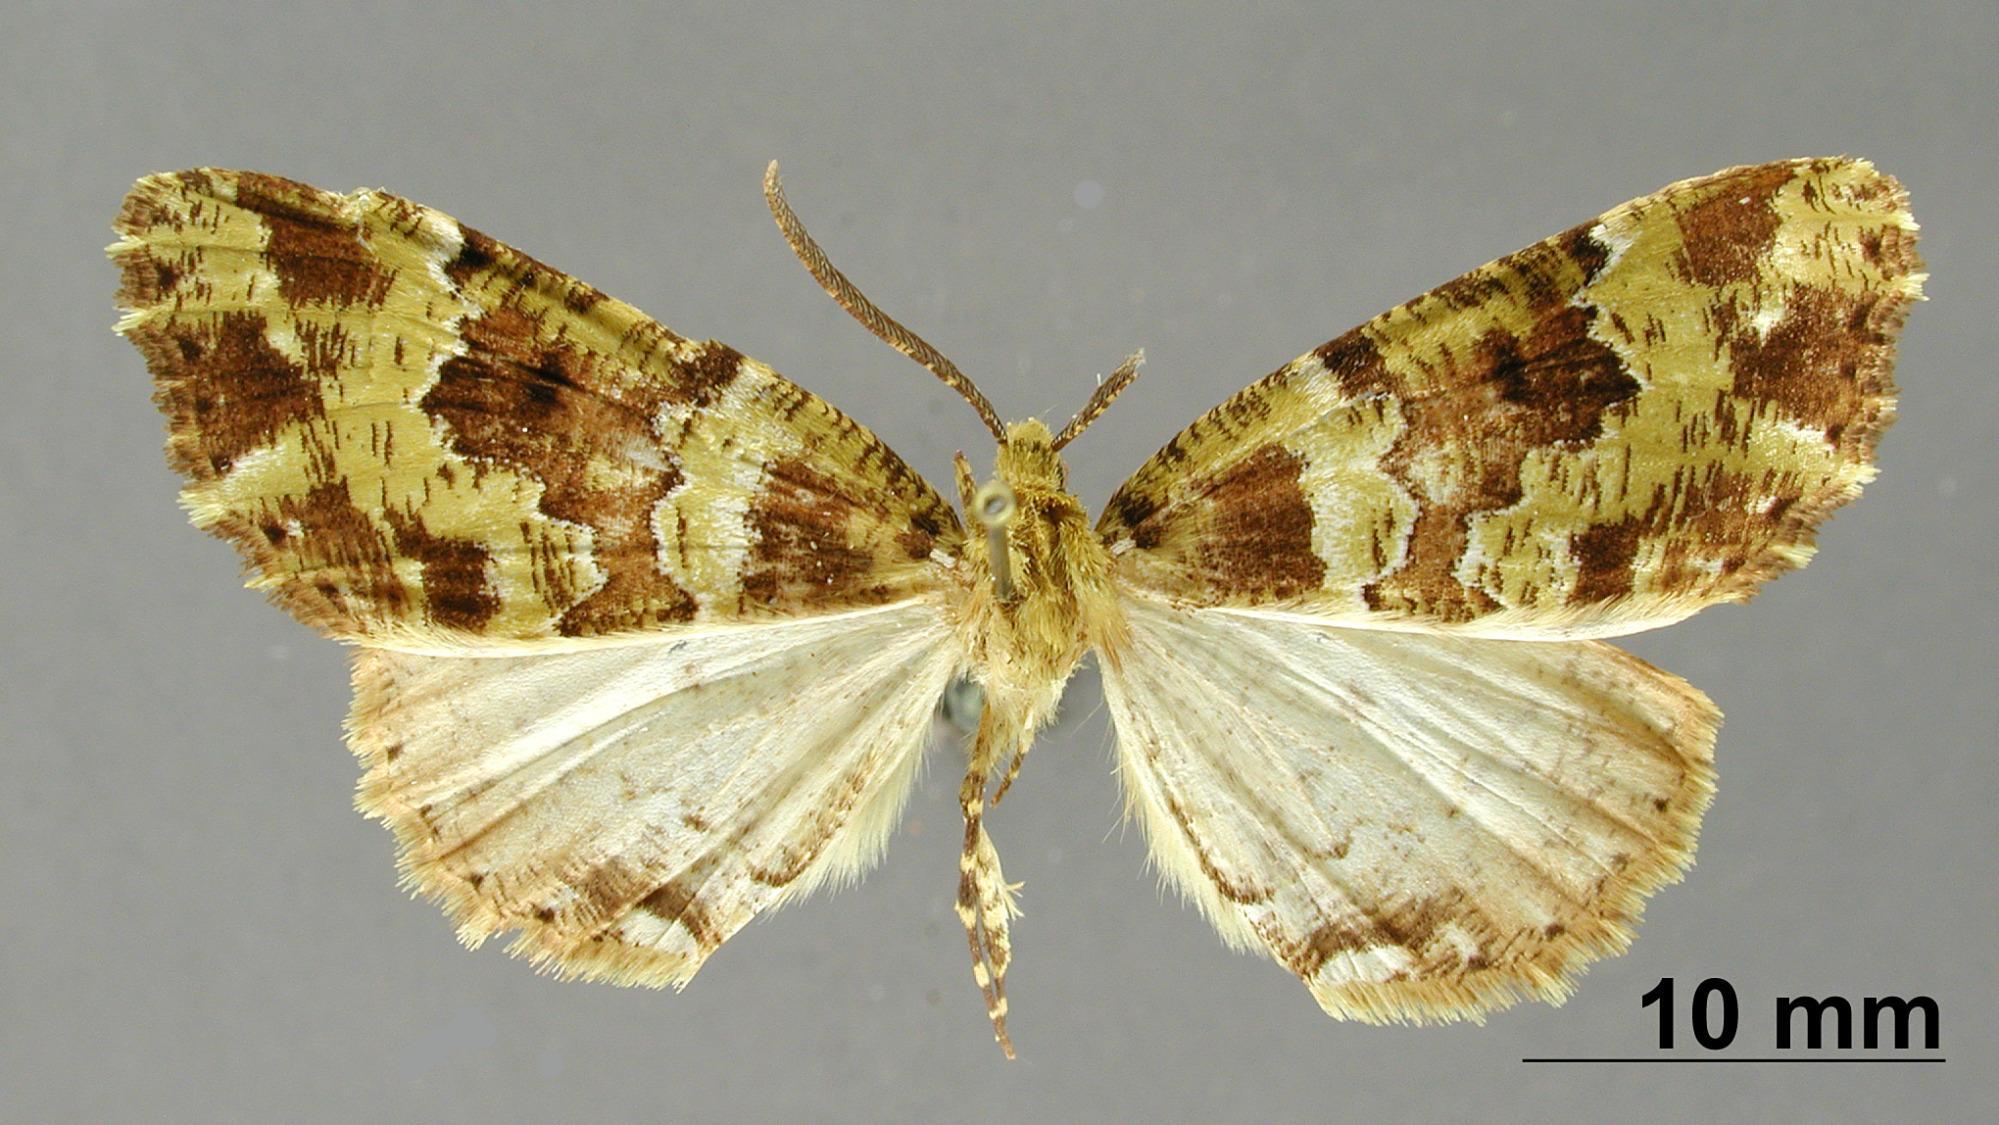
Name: Cidariophanes lucida
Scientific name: Cidariophanes lucida Dognin, 1911
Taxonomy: Animalia, Arthropoda, Insecta, Lepidoptera, Geometridae, Ennominae
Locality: Oxapampa, Peru, Peru